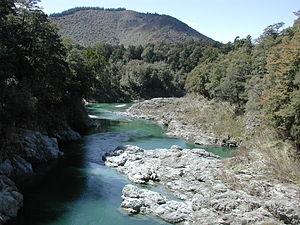
La rivière Pelorus est un cours d’eau dans la région de Marlborough de l’extrémité nord de l’Île du Sud de Nouvelle-Zélande.